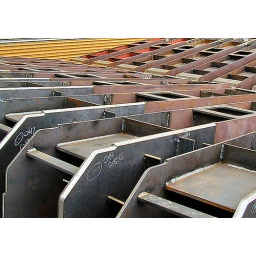
Subassemblies for a railroad freight car. The cars were being manufactured in Cartersville, Georgia.